Fannie Eliza Duvall

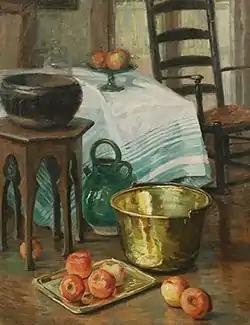
"Interior"

Fannie Eliza Duvall (September 8, 1861 - November 3, 1934) American painter, born in Port Byron, New York and active in the United States and France.